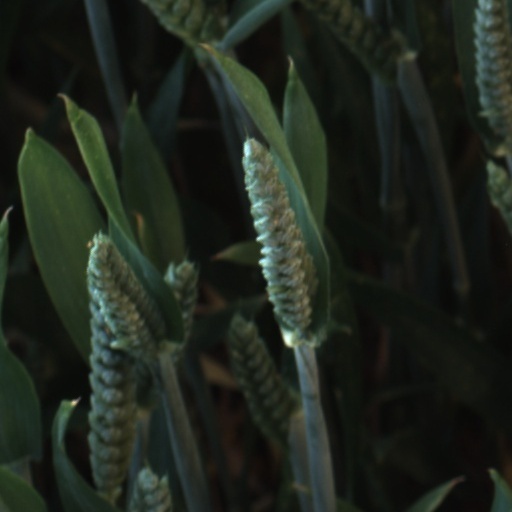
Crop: wheat